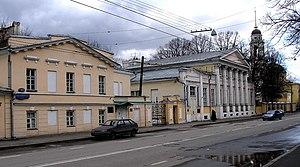
La Bolchaïa Nikitskaïa est une des rues les plus prestigieuses du centre historique de Moscou.